Dangerously in Love

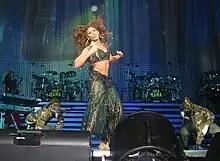
A brunette woman is dancing and holds a microphone with her hand. She wears dark clothes while she holds her hands in front of her chest.

Beyoncé said she had trouble convincing executives at Columbia Records to release "Dangerously in Love". She recounted that it was almost not released: "In 2003, I had my first solo album. But when I played it through for my record label, they told me I didn't have one hit on my album. I guess they were kinda right, I had five—'Dangerously in Love', 'Naughty Girl', 'Me, Myself and I', 'Baby Boy' and 'Crazy in Love'." Since Kelly Rowland's "Dilemma" was concurrently charting atop the US "Billboard" Hot 100, Beyoncé's management released "Work It Out", one of the songs on the soundtrack to "Austin Powers in Goldmember", instead of a single from "Dangerously in Love" to preclude it from possibly competing with "Dilemma". "Dangerously in Love" was consequently pushed back from its original October 2002 release date to December, and then to May 2003. Beyoncé recorded a cover version of 50 Cent's "In Da Club", which served its way to mixtapes before the original release date. The song failed to dominate as a "dancefloor favorite"; Mathew Knowles, however, confirmed that it was just a "buzz cut" and was not included on the album. Nonetheless, it earned enough airplay to chart on the US Hot R&B/Hip-Hop Songs. While Beyoncé was completing the album, several of its tracks had leaked online. In an effort to prevent more tracks from the album being spread illegally, as well as being a victim of bootlegging, Columbia Records, with high commercial expectations from the album, pulled the release of "Dangerously in Love" to June 24, two weeks ahead of the planned July 8 release.